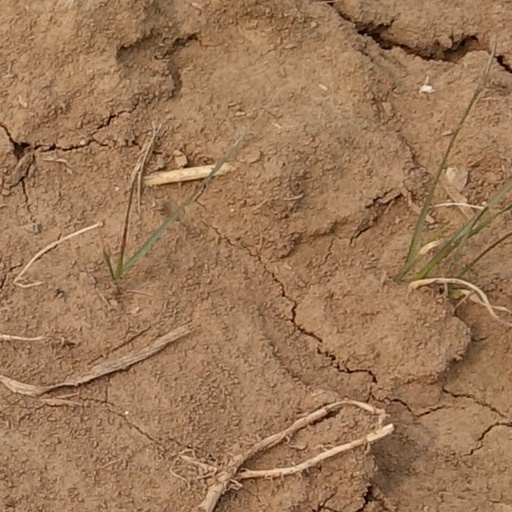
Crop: wheat